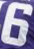
Number: 6